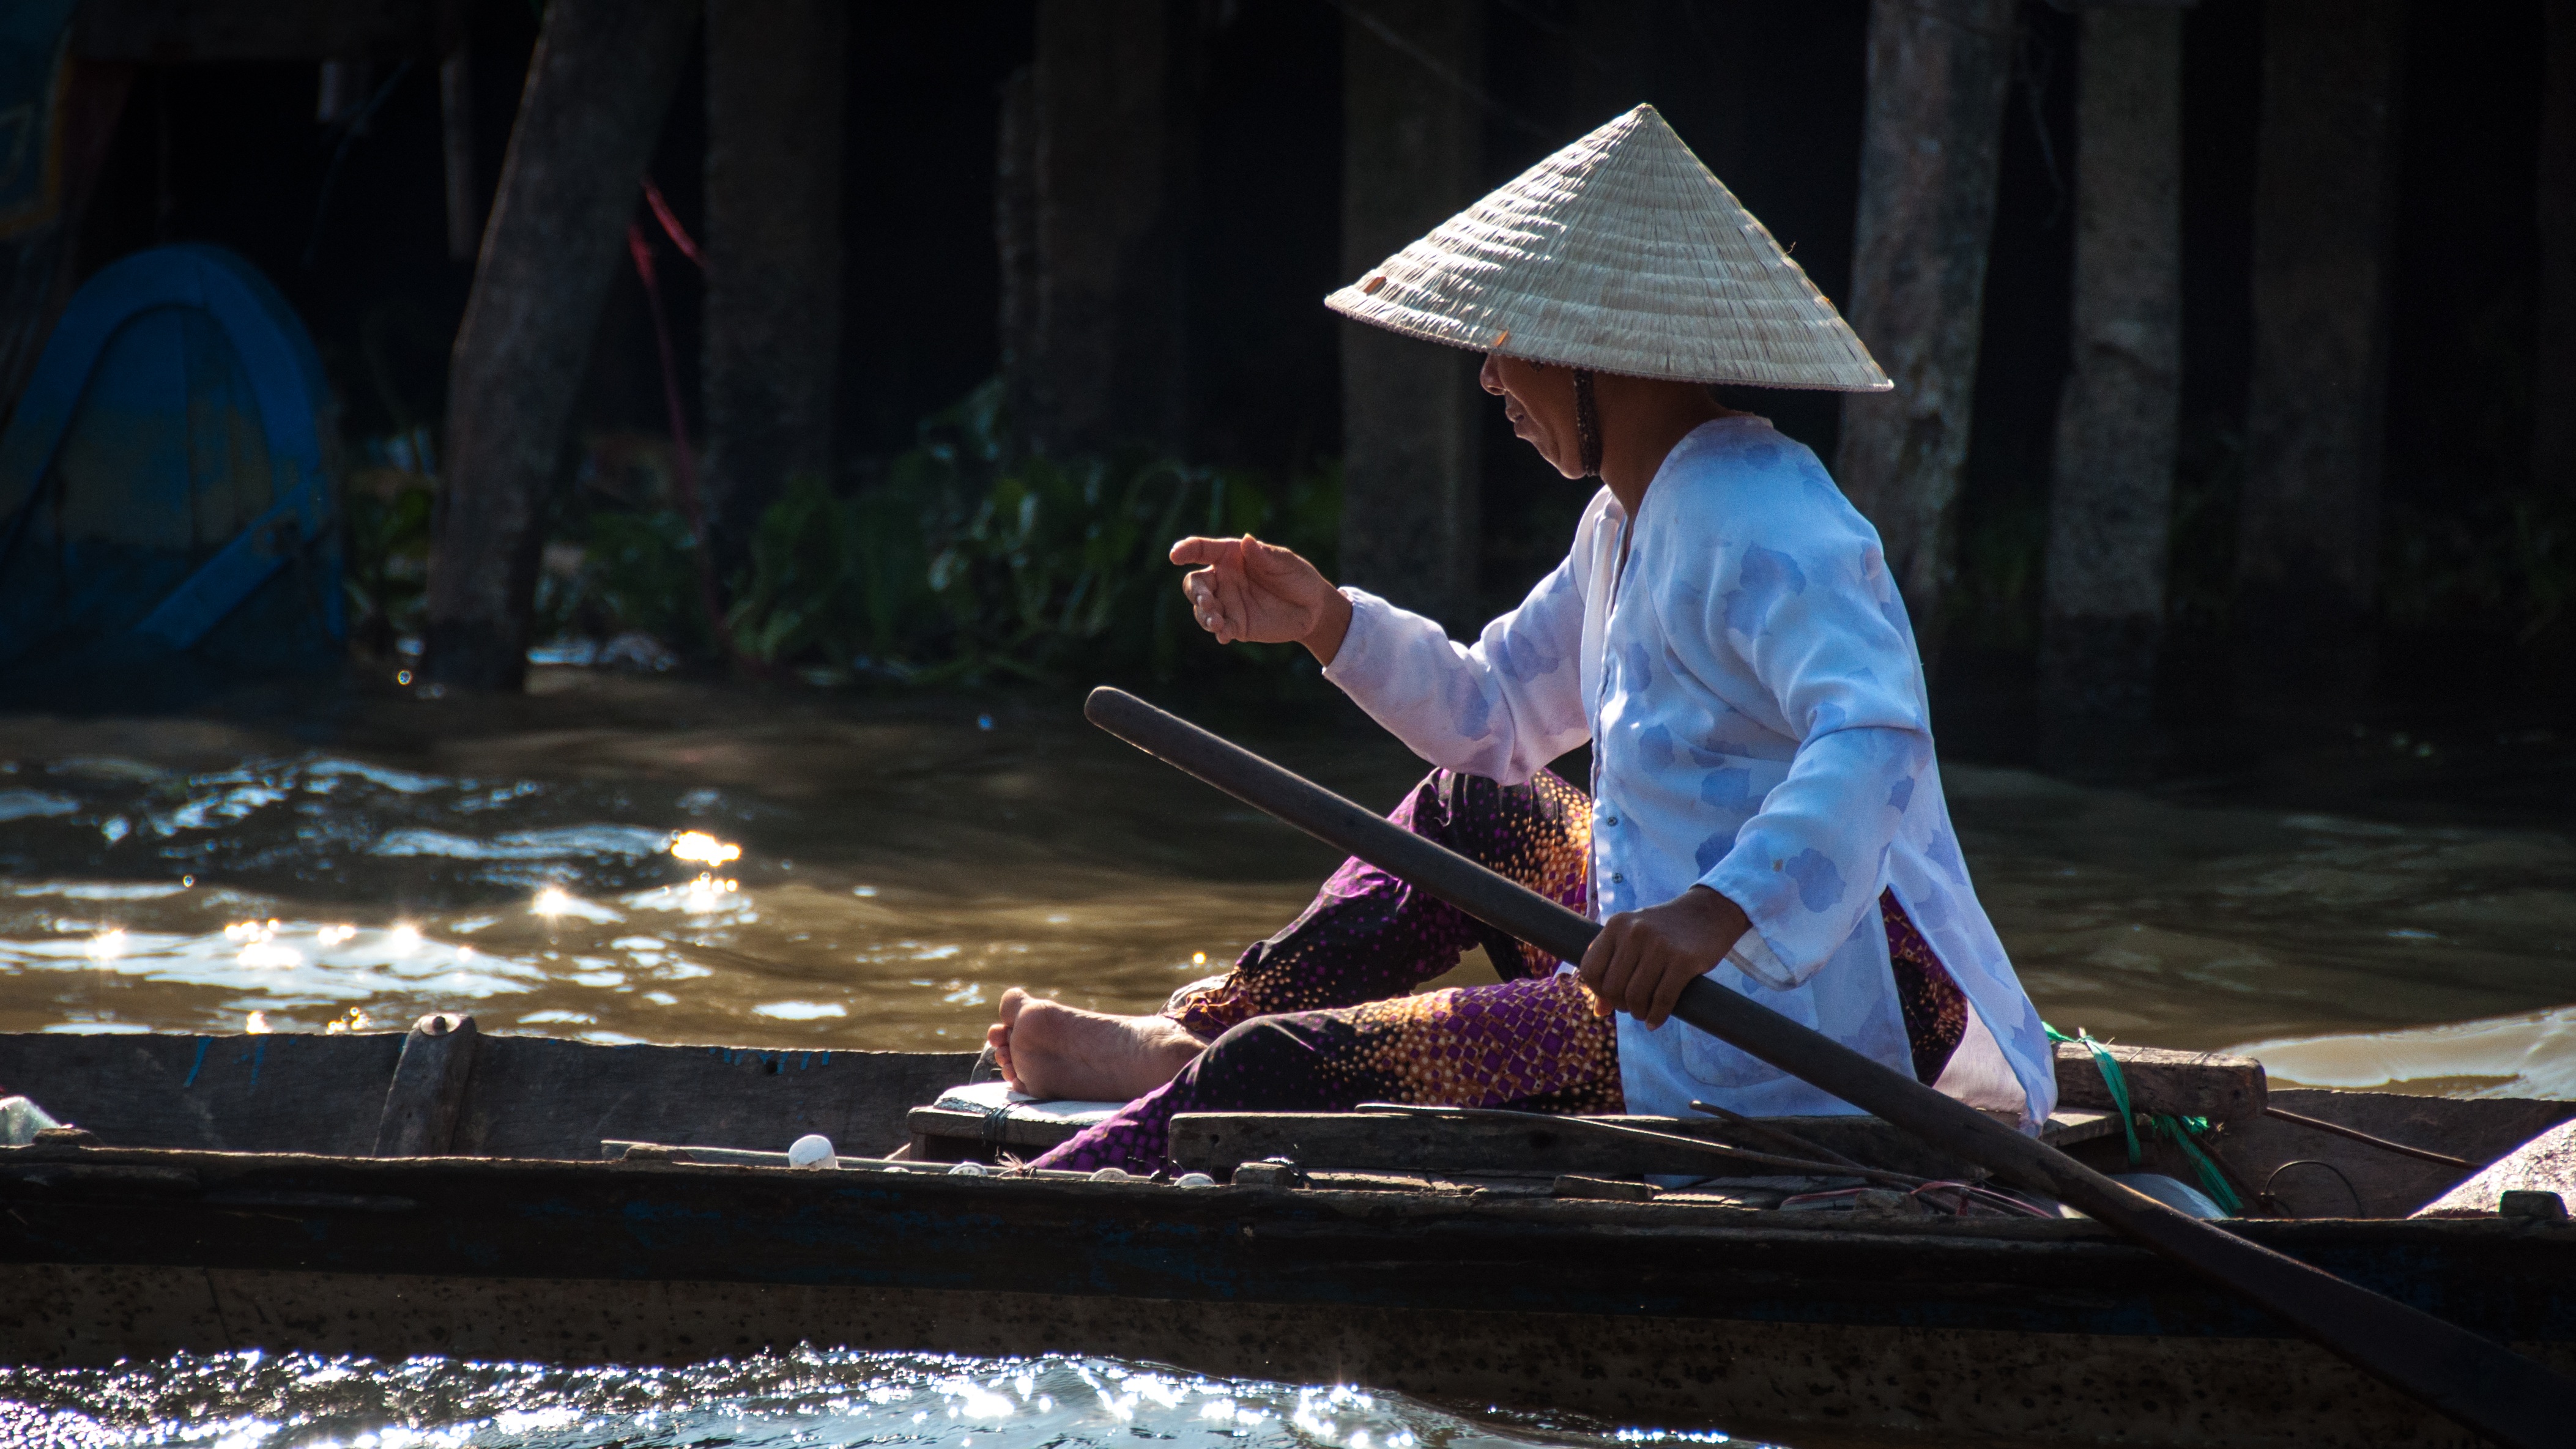
water, woman, boat, river, boot, boating, vietnam